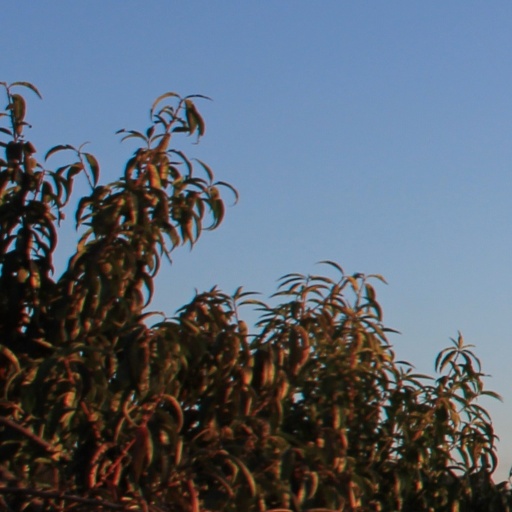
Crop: grape